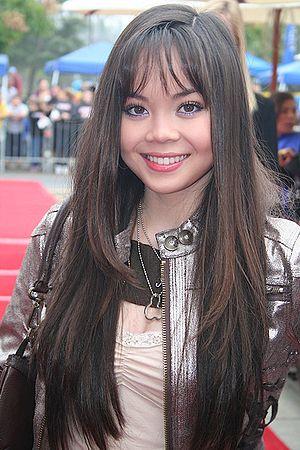
Anna Maria Perez de Tagle est une actrice, mannequin et chanteuse américaine.